Polzela

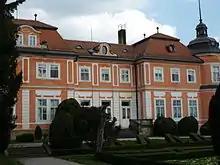
Šenek Mansion

On a hill in the centre of the settlement is Komenda Castle, a 13th-century castle used in later centuries by the Knights Hospitaller and greatly rebuilt in the 19th century. A marble lion found at the castle and the Hospitallers' Maltese cross appear in the municipal coat of arms. A Late Baroque mansion dating to the late 18th century known as Šenek Mansion with a chapel dedicated to Saint Florian and its surrounding park to the northeast of the settlement is one of the municipality's major landmarks. The parish church in the settlement is dedicated to Saint Margaret and belongs to the Roman Catholic Diocese of Celje. It was first mentioned in written documents dating to the 13th century and the core of its nave is still the original Romanesque building with 18th-century extensions and a 15th-century belfry.